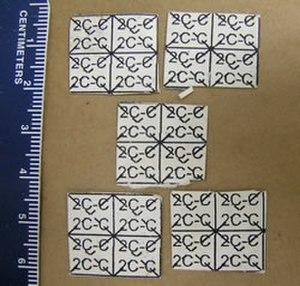
Le 2C-C est un hallucinogène psychédélique, synthétisé pour la première fois par Alexander Shulgin.